Barnstable County, Massachusetts

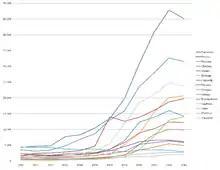
Barnstable county municipal population trends.

As of the census of 2000, there were 222,230 people, 94,822 households, and 61,065 families residing in the county. The population density was . There were 147,083 housing units at an average density of . The racial makeup of the county was 94.23% White, 1.79% Black or African American, 0.56% Native American, 0.63% Asian, 0.02% Pacific Islander, 1.11% from other races, and 1.66% from two or more races. 1.35% of the population were Hispanic or Latino of any race. 24.0% were of Irish, 15.6% English, 9.4% Italian, 5.9% German and 5.0% "American" ancestry, 93.6% spoke English, 1.7% Portuguese, 1.4% Spanish and 1.0% French as their first language.